San Diego

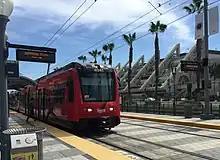
San Diego Trolley is operated by the S.D. Metropolitan Transit System.

San Diego hosts several major producers of wireless cellular technology. Qualcomm was founded and is headquartered in San Diego, and is one of the largest private-sector employers in San Diego. Other wireless industry manufacturers headquartered here include Nokia, LG Electronics, Kyocera International, Cricket Communications and Novatel Wireless. San Diego also has the U.S. headquarters for the Slovakian security company ESET. San Diego has been designated as an iHub Innovation Center for potential collaboration between wireless and the life sciences.